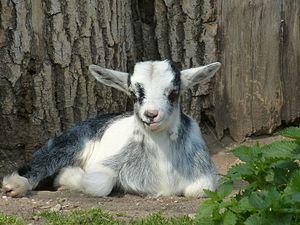
La chèvre domestique est une espèce de mammifères herbivore ruminant, appartenant à la famille des bovidés, sous-famille des caprins. La plupart du temps, les chèvres sont domestiquées, mais on les trouve aussi à l'état sauvage dans quelques contrées du Caucase, d'Iran, d'Afghanistan ou d'Irak. Leur domestication est ancienne. On les élève pour leur lait, leur cuir, leur poil et leur viande.